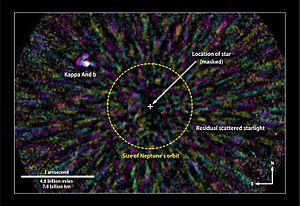
Kappa Andromedae b est une planète extrasolaire de type super-Jupiter confirmée en orbite autour de l'étoile Kappa Andromedae, une sous-géante située à une distance d'environ 52,03 parsecs du Soleil, dans la constellation d'Andromède.